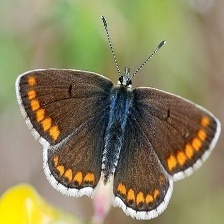
Species: BROWN ARGUS
Butterfly family (ImageNet category): lycaenid_butterfly